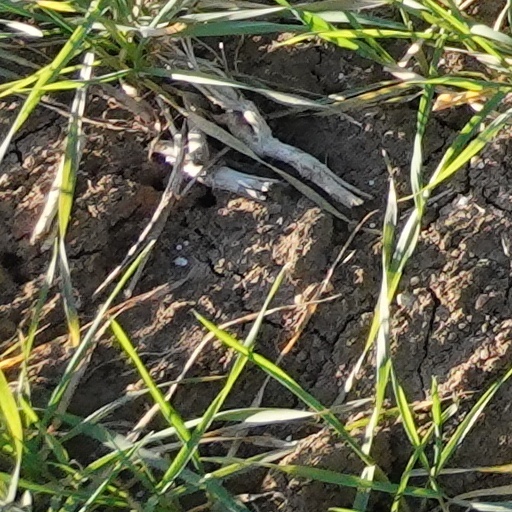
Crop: wheat